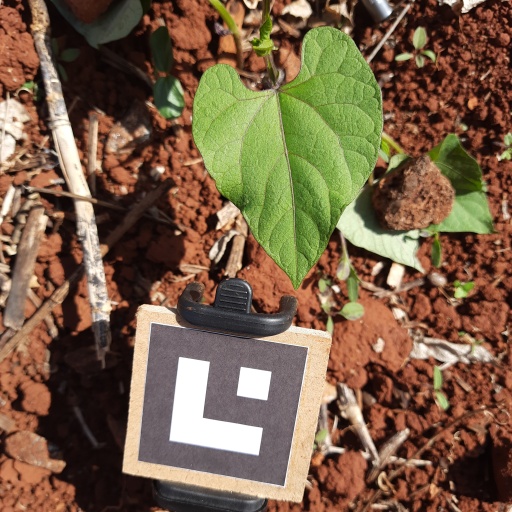
Observations: wavy surface, no eating holes, under sunlight